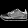
Label: Sneaker